Carterfone

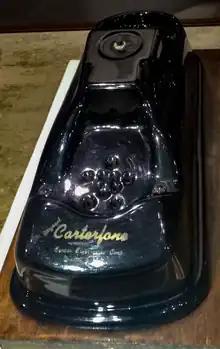
An original 1959 Carterfone made by Carter Electronics, on display at the Computer History Museum

The Carterfone is a device invented by Thomas Carter. It connects a two-way radio system to the telephone system, allowing someone on the radio to talk to someone on the phone. This makes it a direct predecessor to today's autopatch. The connection is acoustic -- sound travels through the air between the Carterfone and a conventional telephone that is part of the telephone system.